Captive portal

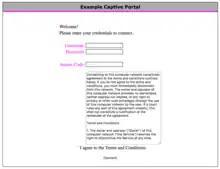
An example of a captive web portal used to log onto a restricted network

A captive portal is a web page accessed with a web browser that is displayed to newly connected users of a Wi-Fi or wired network before they are granted broader access to network resources. Captive portals are commonly used to present a landing or log-in page which may require authentication, payment, acceptance of an end-user license agreement/acceptable use policy, or survey completion. Captive portals are used for a broad range of mobile and pedestrian broadband servicesincluding cable and both commercially provided Wi-Fi and home hotspots. A captive portal can also be used to provide access to enterprise or residential wired networks, such as apartment houses, hotel rooms, and business centers.